Sallie F. Chapin

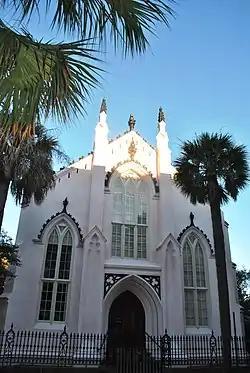
French Huguenot Church

From early childhood she showed a fondness and talent for authorship. Chapin wrote much, but she published only one book, "Fitzhugh St. Clair, the South Carolina Rebel Boy; or, It Is No Crime to Be Born a Gentleman" (1872), dedicated to the children of the Confederacy.